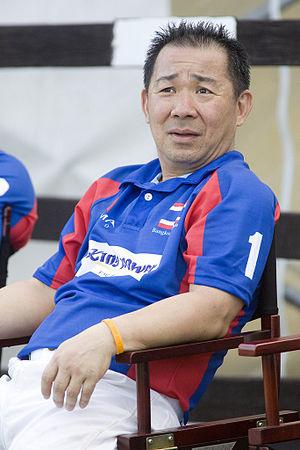
Vichai Srivaddhanaprabha, dont le nom de famille jusqu'en 2012 était Raksriaksorn, né le 4 avril 1958 à Bangkok et mort le 27 octobre 2018 à Leicester, est un homme d'affaires et milliardaire thaïlandais, fondateur et président-directeur général de King Power International Group, leader du secteur du duty-free en Thaïlande, qui a trouvé la mort dans un accident d'hélicoptère aux abords du King Power Stadium, le stade du club anglais de football de Leicester City, dont il était président.